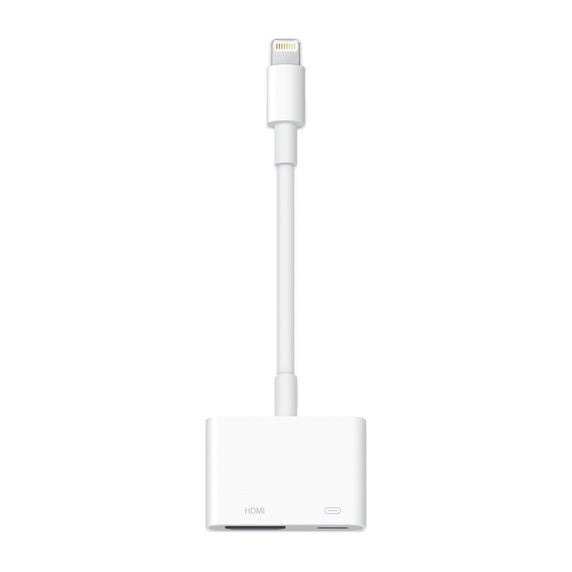
Apple Lightning Digital AV Adapter
Use the Lightning Digital AV Adapter with your iPhone, iPad or iPod with Lightning connector. The Lightning Digital AV Adapter supports mirroring of what is displayed on your device screen — including apps, presentations, websites, slideshows and more — to your HDMI-equipped TV, display, projector or other compatible display in up to 1080p HD. It also outputs video content — movies, TV shows, captured video — to your big screen in up to 1080p HD. Simply attach the Lightning Digital AV Adapter to the Lightning connector on your device and then to your TV or projector via an HDMI cable (sold separately).
Brand: Apple
Category: Electronics > Video > Video Accessories > Computer Monitor Accessories